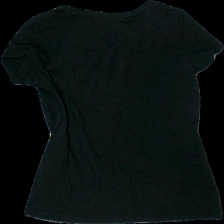
View: back
Type: T-shirt
Category: Ladies
Brand: Kappahl
Colors: Black
Material: 100% cotton
Cut: None
Size: L
Stains: Minor
Price range: <50
Recommended usage: Export